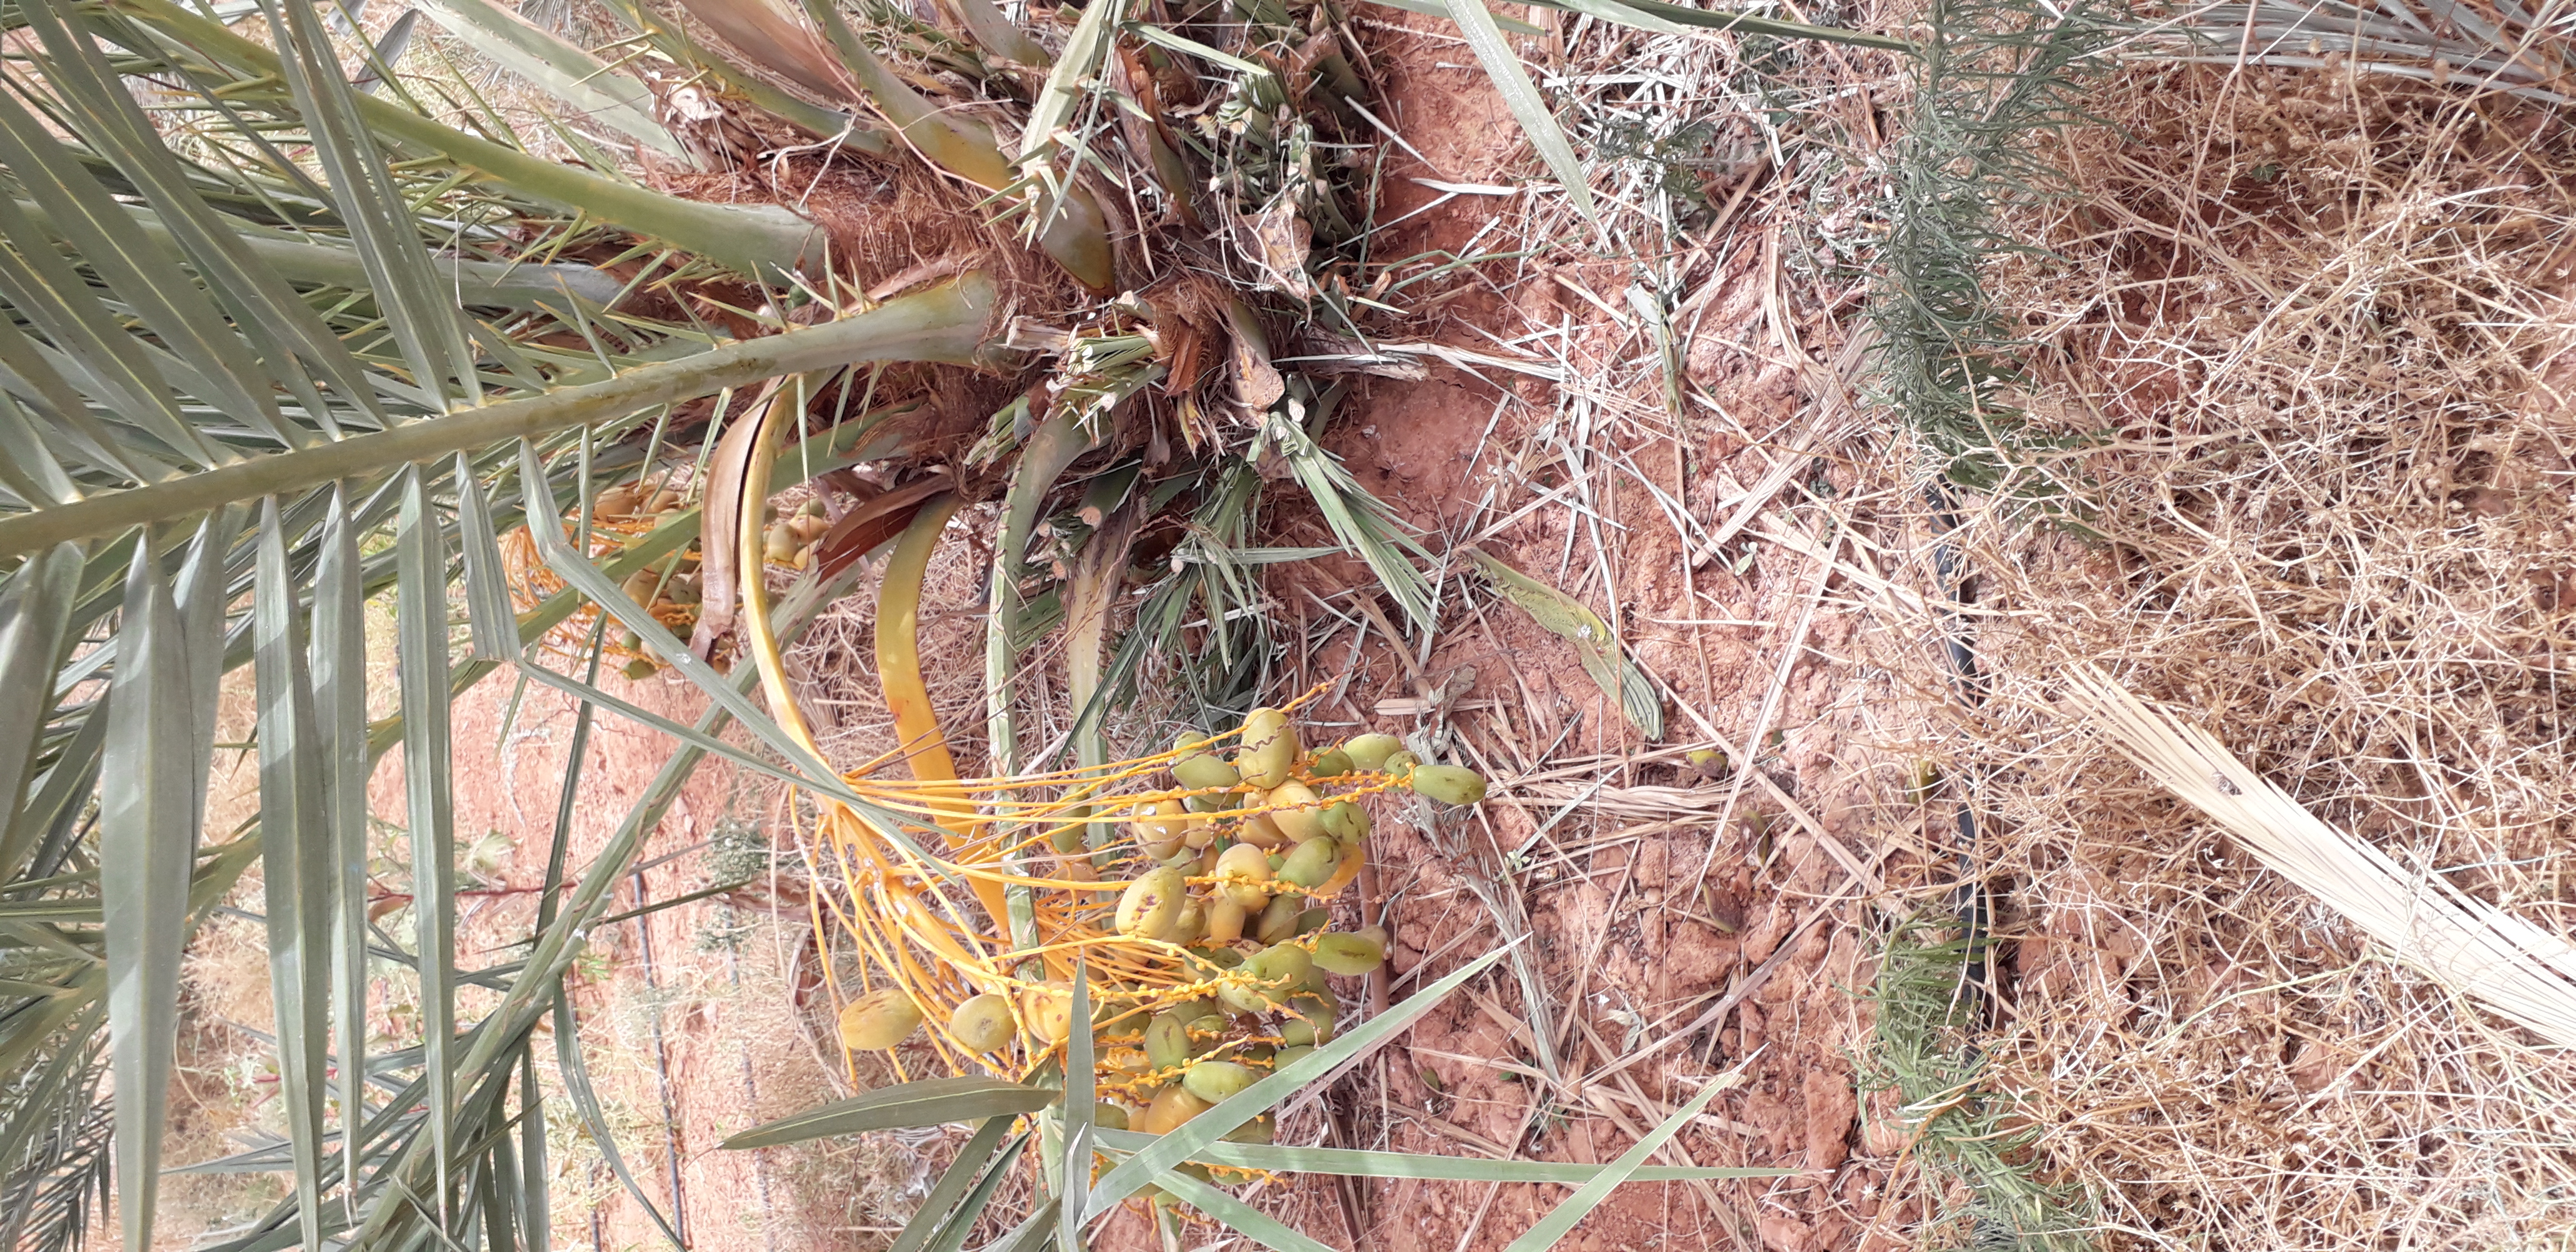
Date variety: Boumajhoul